Robert de Turlande

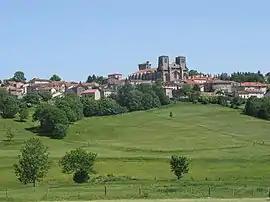
La Chaise-Dieu in France.

Robert de Turlande was born in 1000 as the last child of the nobles Géraud de Turlande and Raingarde; she was the sister of the Bishop Rencon. He was also related to Gerald of Aurillac. His mother went into labour while in the forests near the castle she lived in and so gave birth to him there; locals perceived this as a sign that the child would become a hermit.